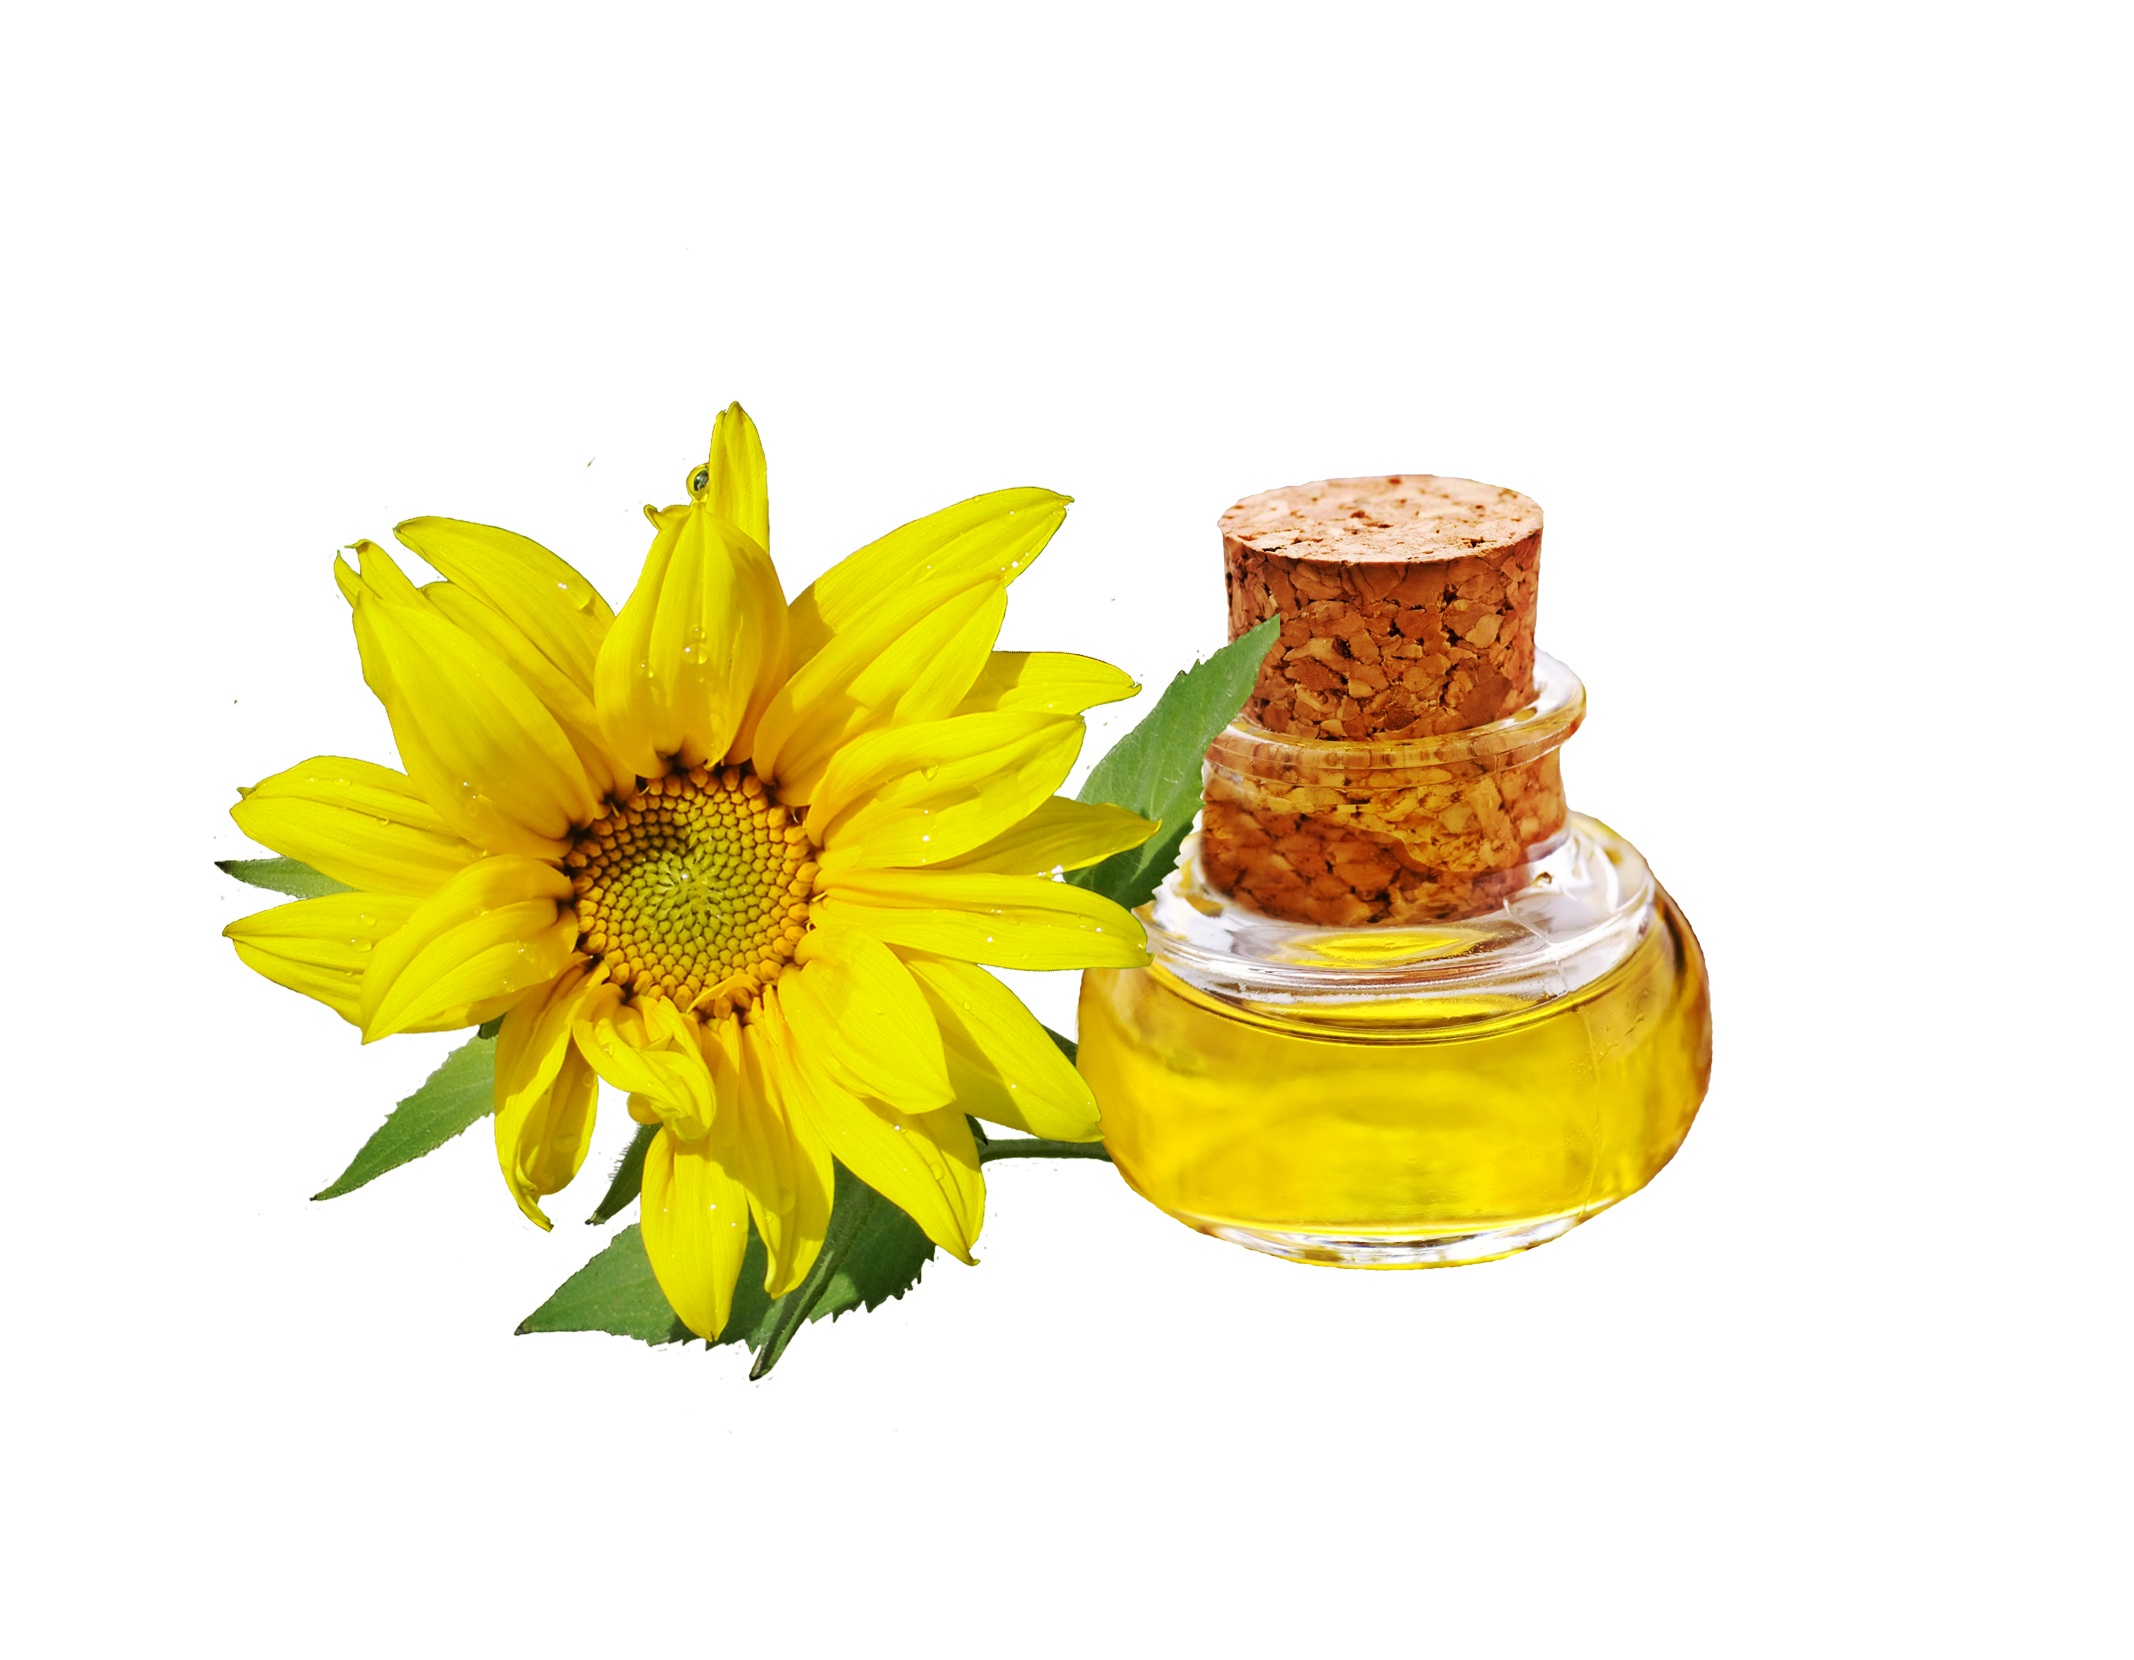
plant, flower, yellow, sunflower, product, oil, flowering plant, sunflower oil, daisy family, land plant